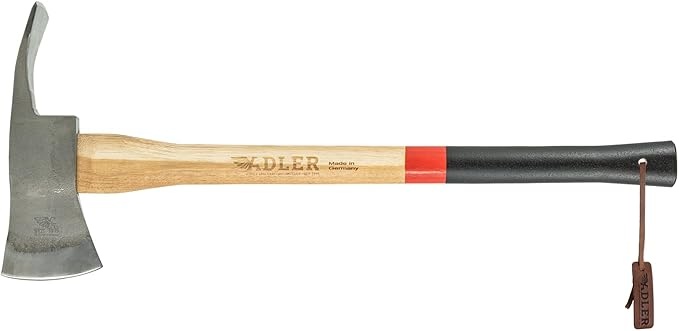
The Pulaski Axe - German Made Dual Axe/Hoe Head Multi-Tool for Camping & Landscaping, 3.5 lb Head, 27.5" Anti-Slip Handle
About This Versatile dual-head design features premium C60 steel construction with axe blade for chopping/splitting and hoe side for digging/trail maintenance Balanced 4.9 lb total weight with robust 3.5 lb tool head provides optimal power-to-weight ratio for extended work sessions 27.5" straight handle delivers maximum leverage and control for both precision tasks and heavy-duty chopping applications Arched blade functions as an adze for precise wood gouging, root clearing, and specialized outdoor/forestry applications Heritage Forged in Steel: Founded in 1919, Adler stands as a testament to four generations of craftsmanship, blending tradition and innovation to produce world-class forged tools—Made in Germany. Each Rheinland Axe embodies this legacy, reflecting the commitment to quality and excellence that defines Adler's reputation in the industry Overview Brand : Adler Color : Red Stripe Head Type : Double-sided Blade Material : Carbon Steel Manufacturer : Adler
Brand: Adler
Category: Hardware > Tools > Axes > Splitting Axes